Uncomfortable Oxford

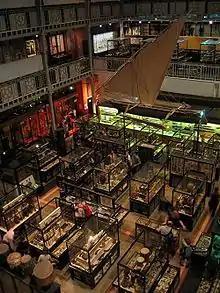
Oxford's Pitt Rivers Museum is one of several academic institutions in Oxford working in tandem with Uncomfortable Oxford to teach the public about British imperial history

Uncomfortable Oxford [C.I.C] is a social enterprise and tour guide organisation based Oxford, England. Most of their tours are run by post-graduate students belonging to University of Oxford.